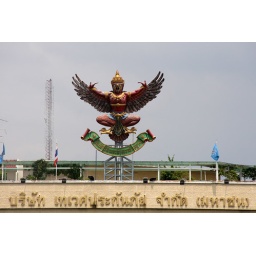
A statue of a garuda on the roof of a building in central Bangkok, viewed from Loha Prasat.